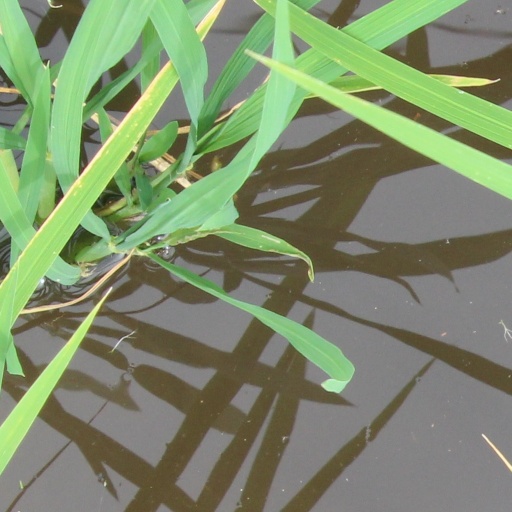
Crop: rice